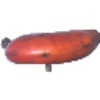
Label: Banana Red 1